Aufschrei

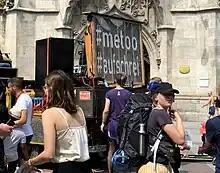
The hashtag in SlutWalk, Munich, 2019

On January 24, 2013, the German magazine "Stern" published an article by journalist Laura Himmelreich about the FDP's leading candidate for the 2013 federal election, Rainer Brüderle, in which she accuses the politician of sexually intrusive behavior. The announcement of the coming article, on January 23, 2013, marked the beginning of a sexism debate in Germany. Himmelreich's article was preceded by an article by Anett Meiritz, which appeared in the German magazine Spiegel and discussed misogyny in Germany's Pirate Party.